Anaconda

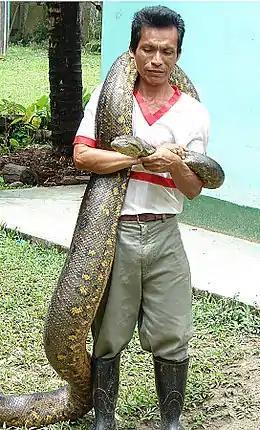
"Eunectes murinus" in Colombia

The mating seasons in "Eunectes" varies both between species and within species depending on locality, although the trend appears to be the dry season. The green anaconda "(E. murinus)" is the most well-studied species of "Eunectes" in terms of their mating system, followed by the yellow anaconda "(E. notaeus)"; "E. deschauenseei" and "E. beniensis" are much less common, making the specific details of their mating systems less well understood.